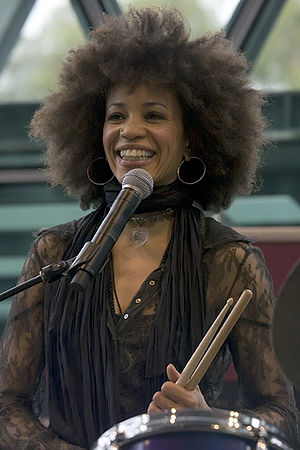
Cindy Blackman
Cindy Blackman er en amerikansk jazz- og rocktrommeslager.